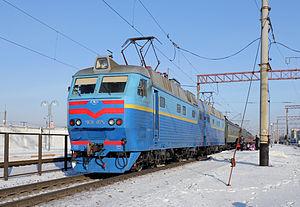
Une locomotive électrique Škoda ChS8-075 (bâtie en 1989), tractant le train Moscou - Chişinău, en gare à Vinnytsia, en Ukraine. Русский: Электровоз Шкода ЧС8-075 на станции Винница. Локомотив был сделан в 1989 году. Поезд Москва — Кишинёв. Українська: Електровоз Шкода ЧС8-075 на станції Вінниця. Локомотив збудований у 1989 році. Поїзд Москва — Кишинів.